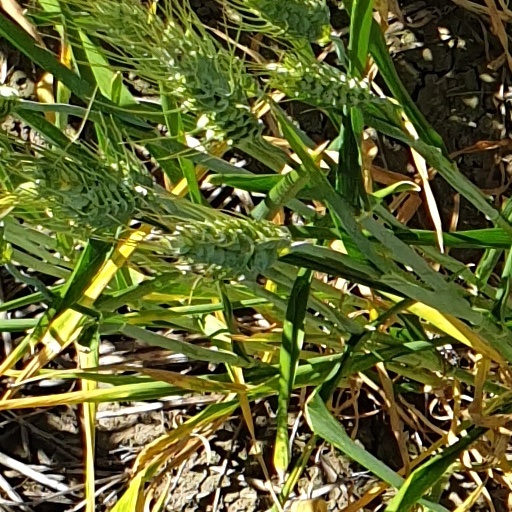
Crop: wheat